Sky position (RA, Dec in degrees): 167.272, 14.931
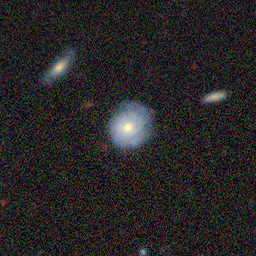
Galaxy morphology: Unbarred Tight Spiral Galaxies